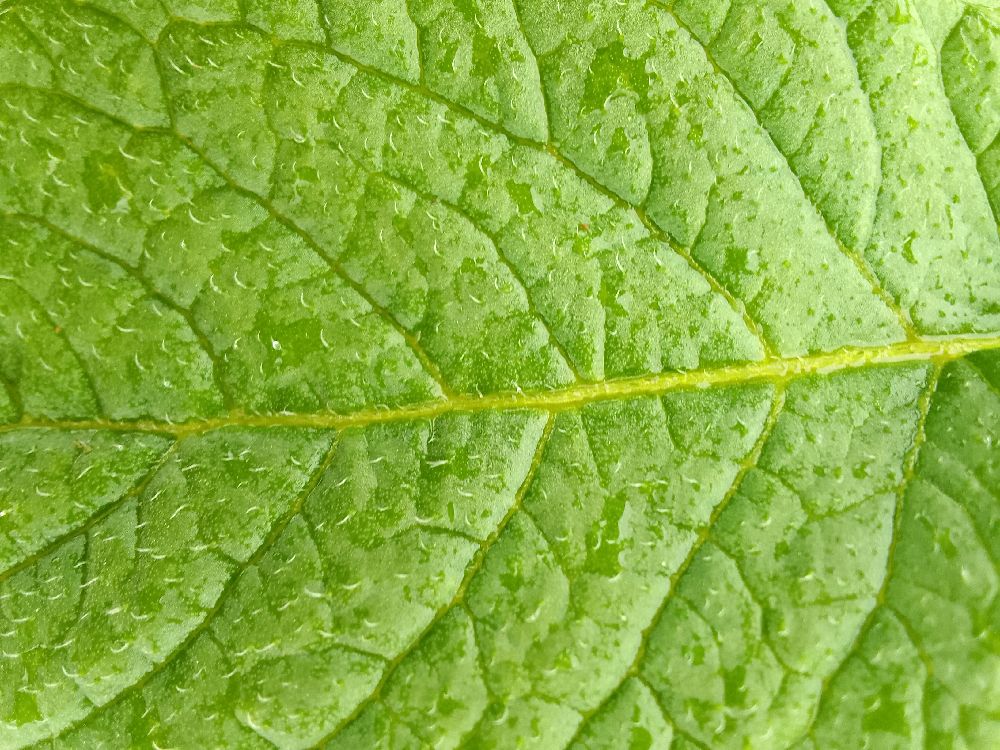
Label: Healthy